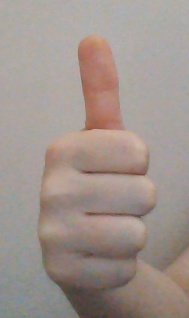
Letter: aleff